Kris Statlander

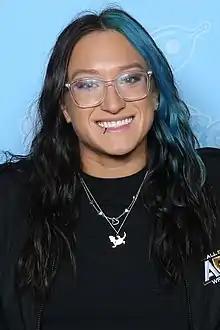
Statlander in 2022

Kristen Statlander (born August 7, 1995) is an American professional wrestler and stuntwoman. She is signed to All Elite Wrestling (AEW), where she performs under the ring name Kris Statlander and is a former one-time AEW TBS Champion.